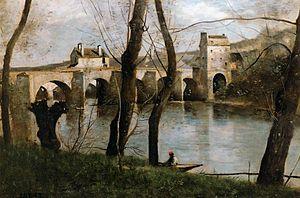
Le vieux pont de Limay, qui enjambe un bras de la Seine, le bras de Limay, et relie la ville de Limay à l'île aux Dames, est l'un des plus anciens ponts de France.